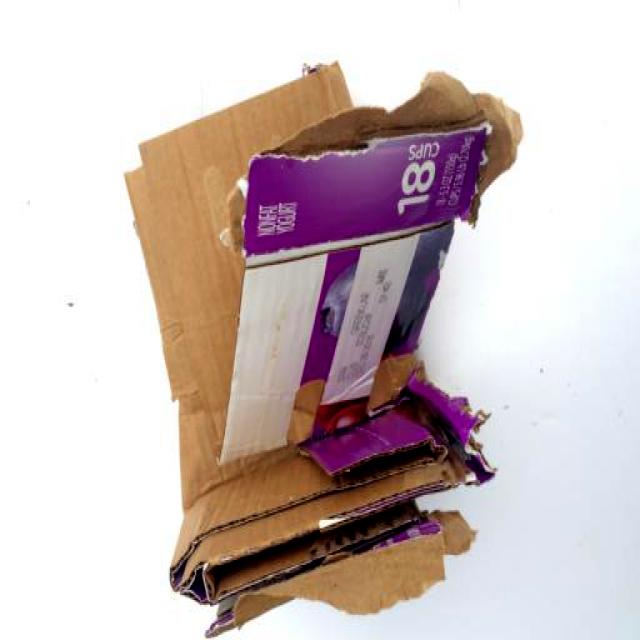
Label: Cardboard